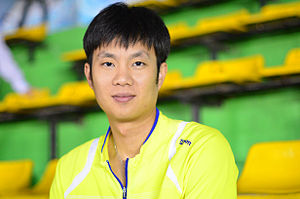
Boonsak Ponsana
Boonsak Ponsana
Boonsak Ponsana er en thailandsk badmintonspiller. Han har ingen større internationale mesterskabstitler, men vandt Indian Open i 2008. Boonsak har repræsenteret Thailand ved OL siden sommer-OL 2000. I 2008 røg han ud i anden runde mod Sony Dwi Kuncoro fra Indonesien. Han er storebror til badmintonspilleren Salakjit Ponsana.